Zhushan Village

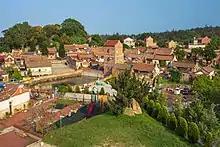
Zhushan Village

Zhushan is a village in Zhusha urban village of Jincheng Township, Kinmen County, Fujian Province, Republic of China. It is also the home of the Xue clan in Kinmen.